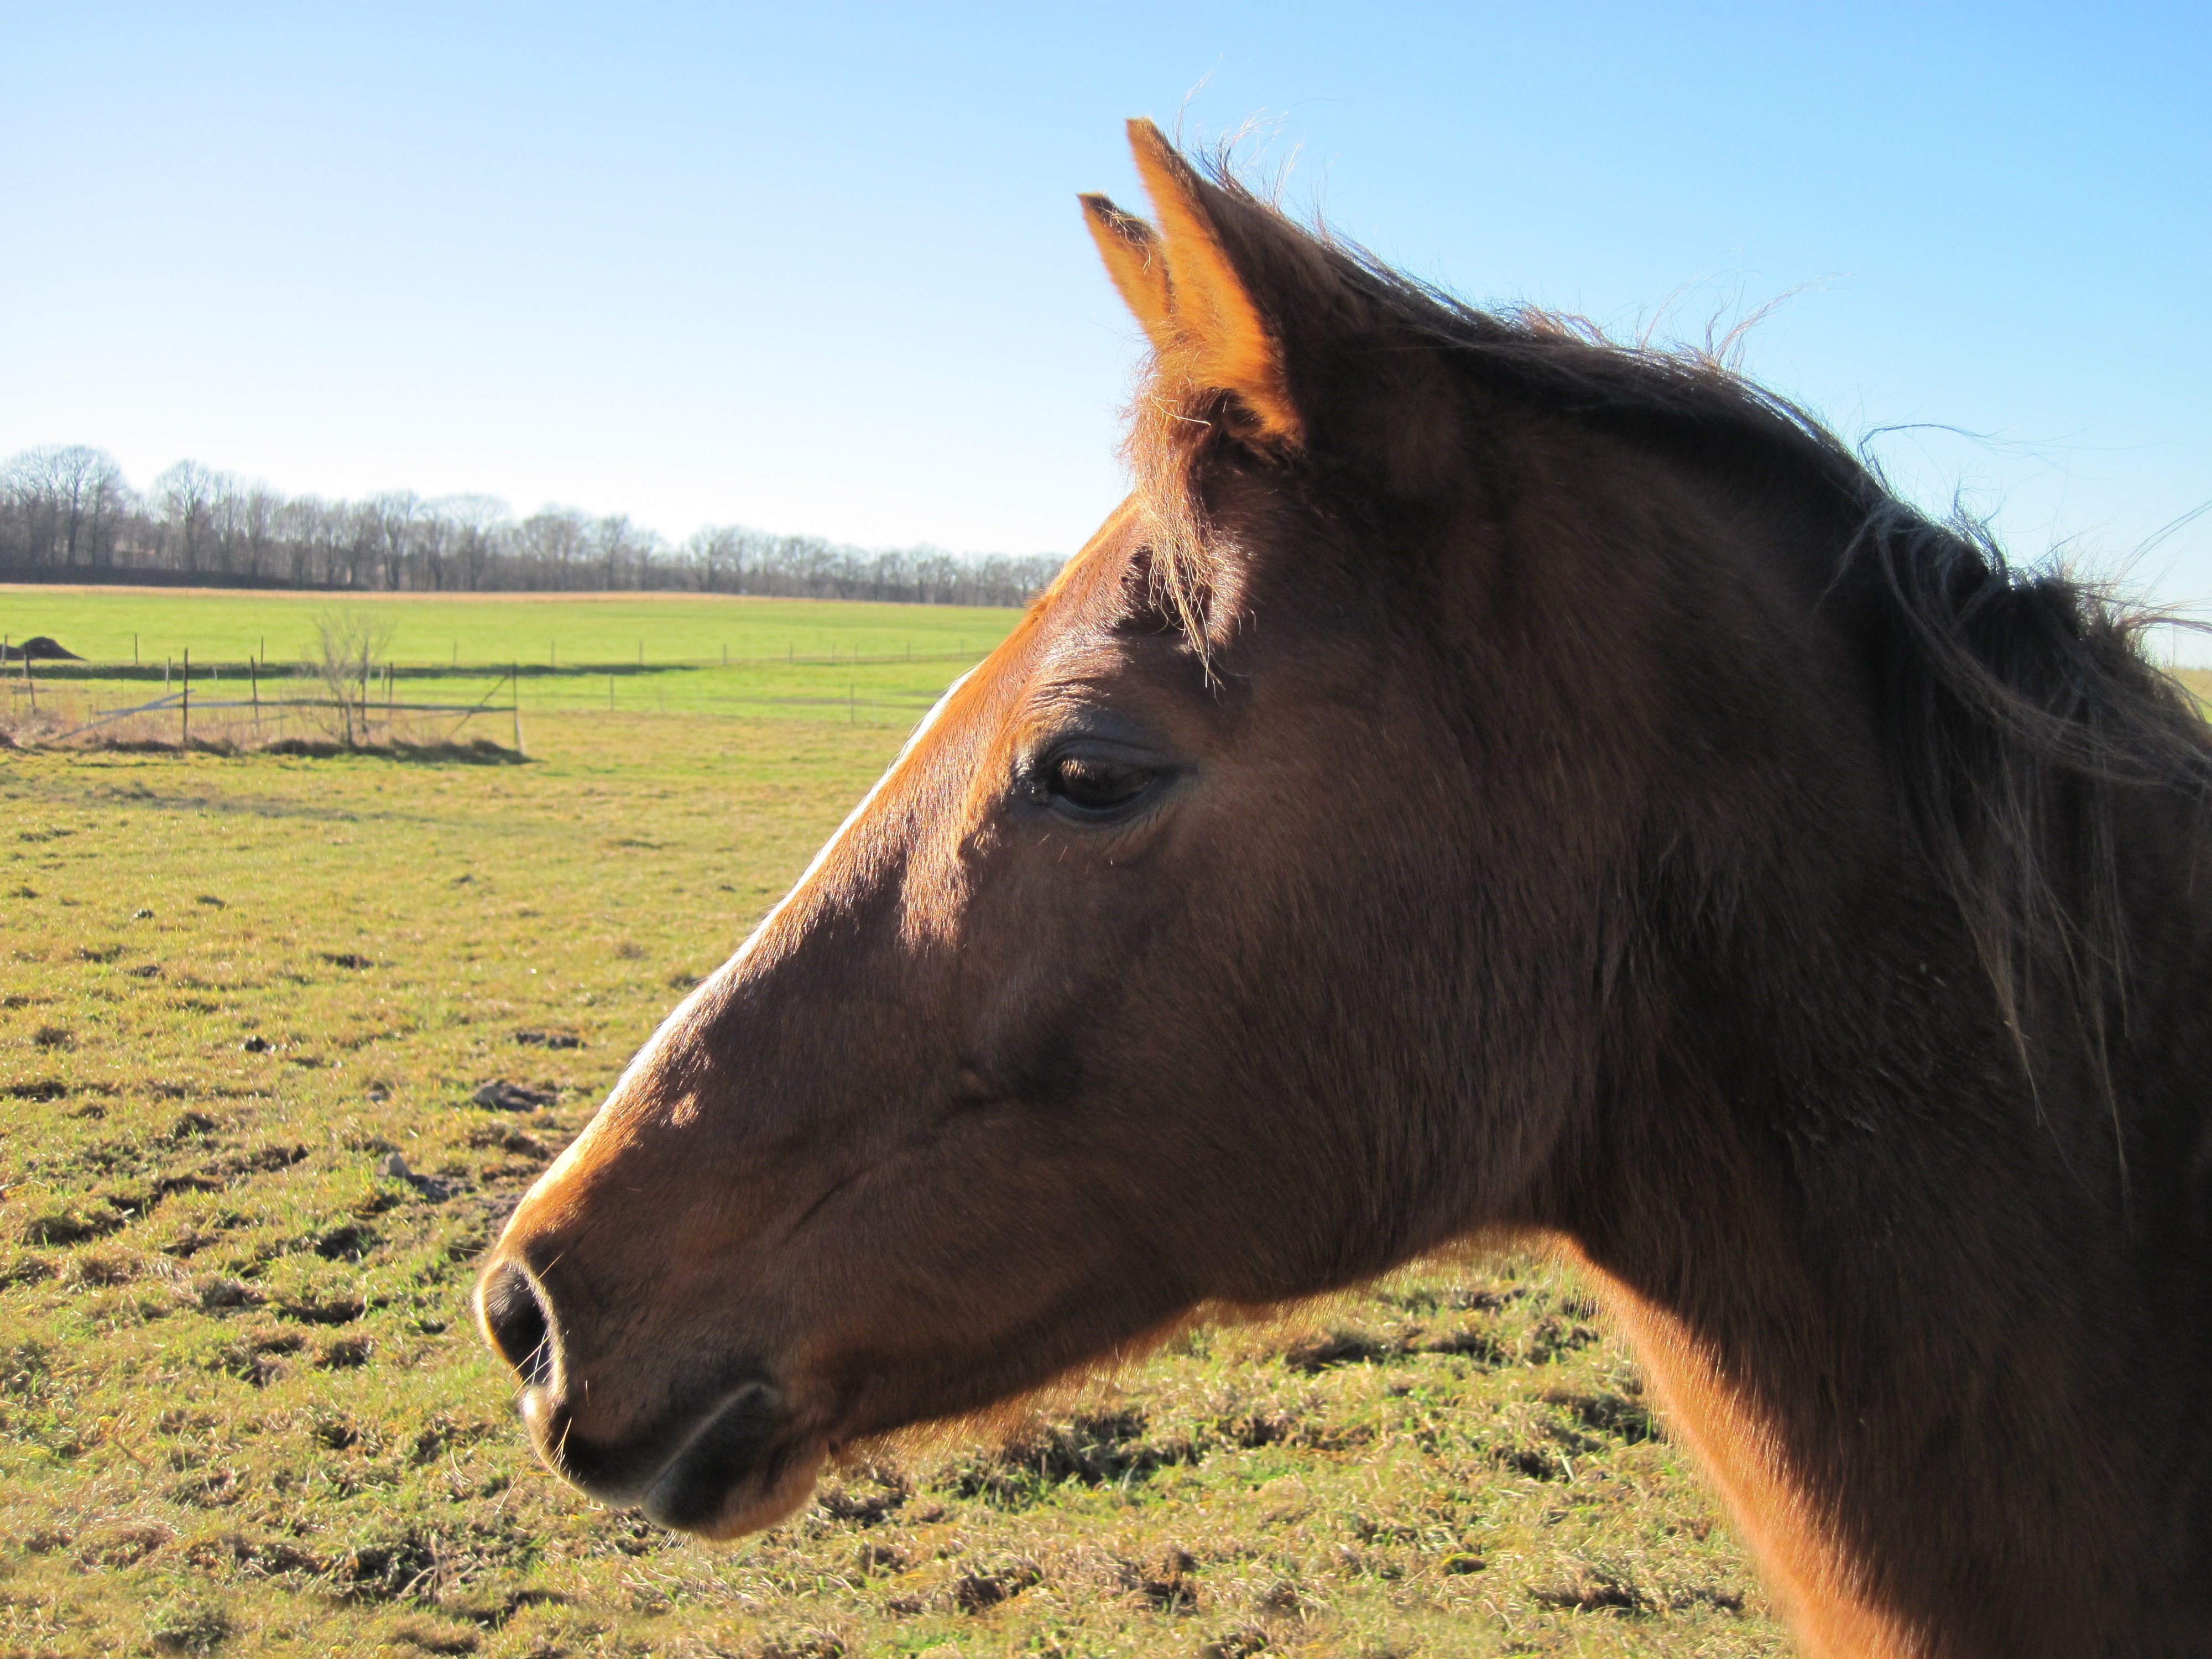
nature, grass, sun, field, prairie, portrait, pasture, grazing, horse, brown, mammal, stallion, mane, fauna, face, pony, vertebrate, mare, beauty, coupling, fuchs, curious, attention, horse head, noble, rural area, horse like mammal, mustang horse